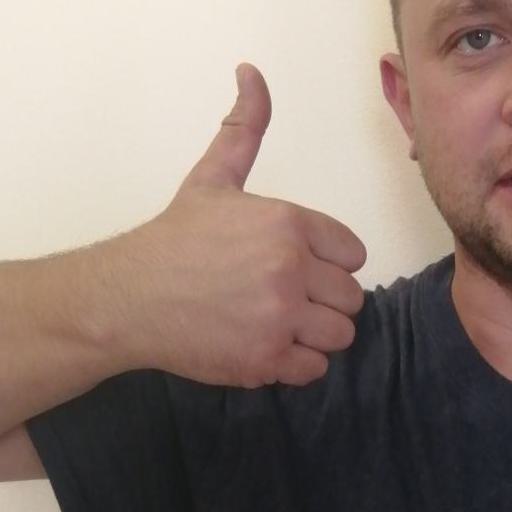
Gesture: like